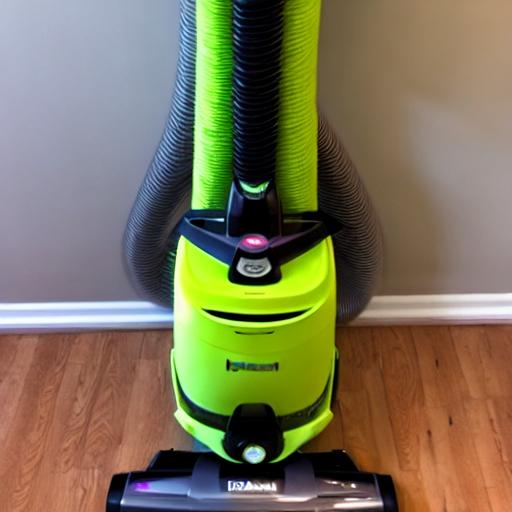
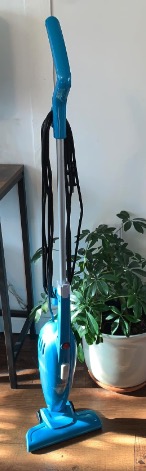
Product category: items_vacuum
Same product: no